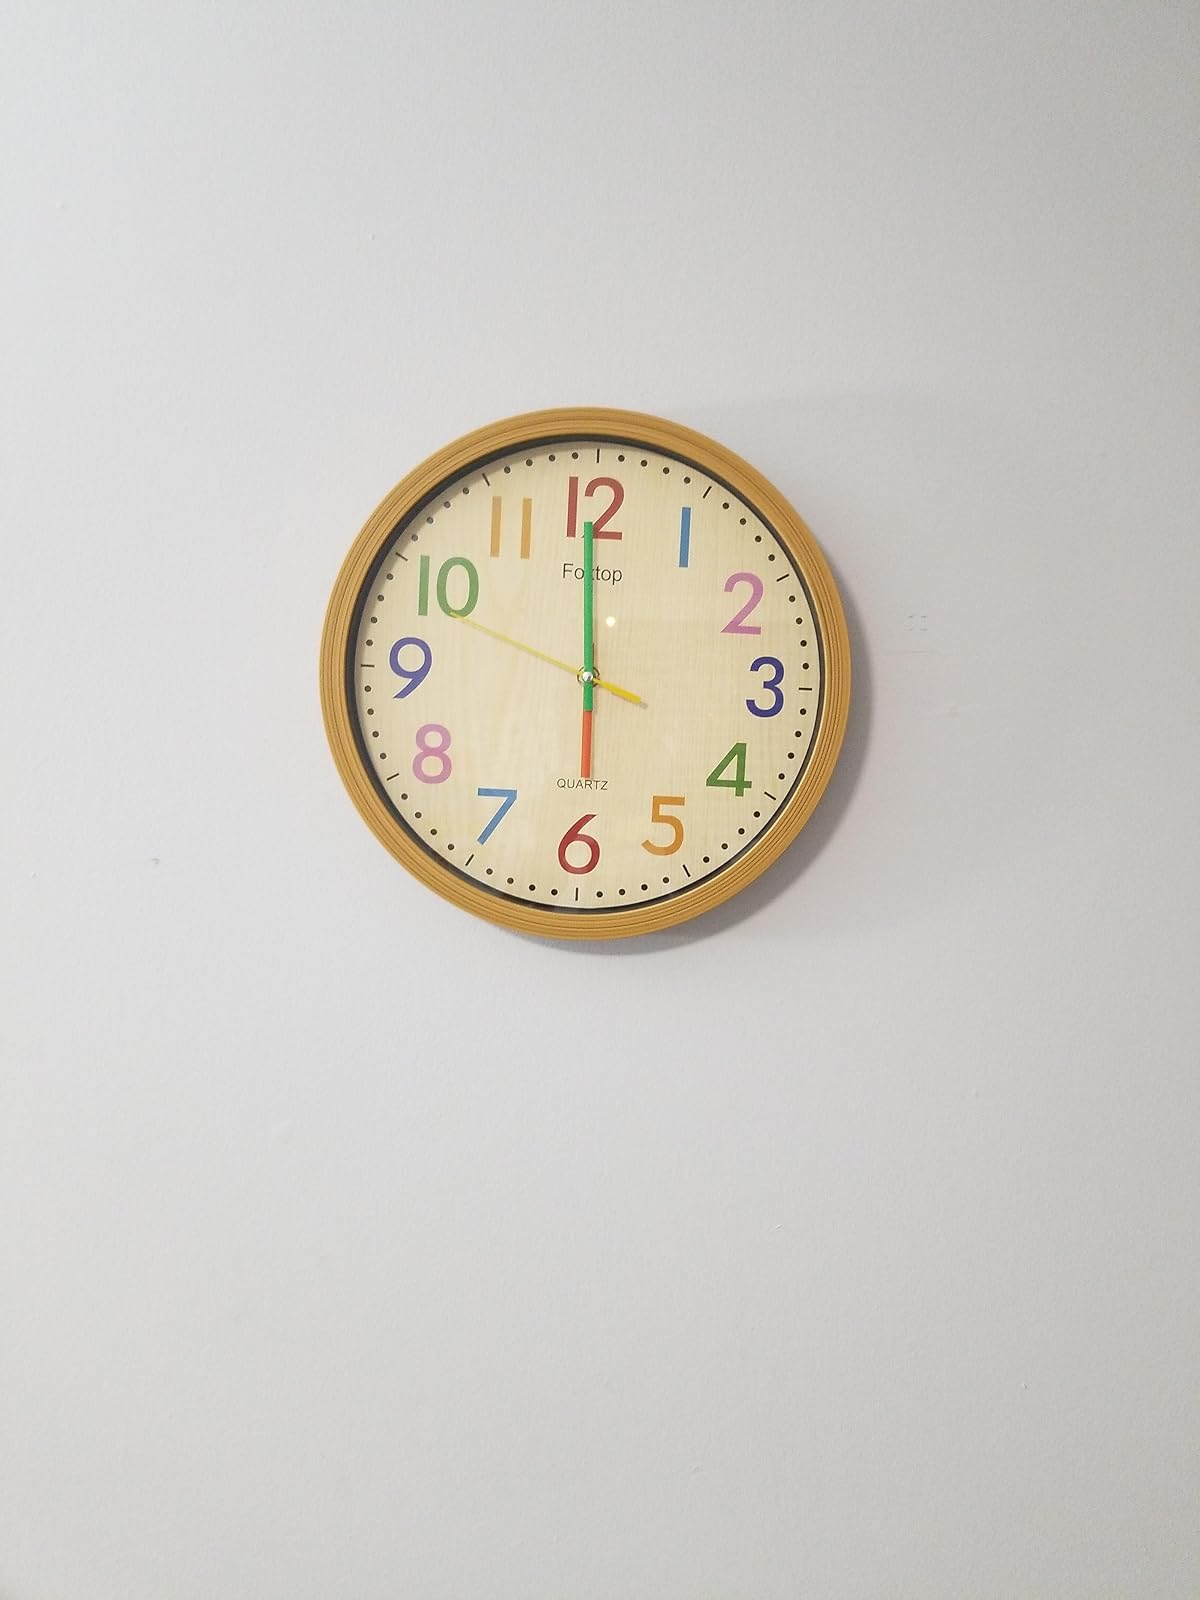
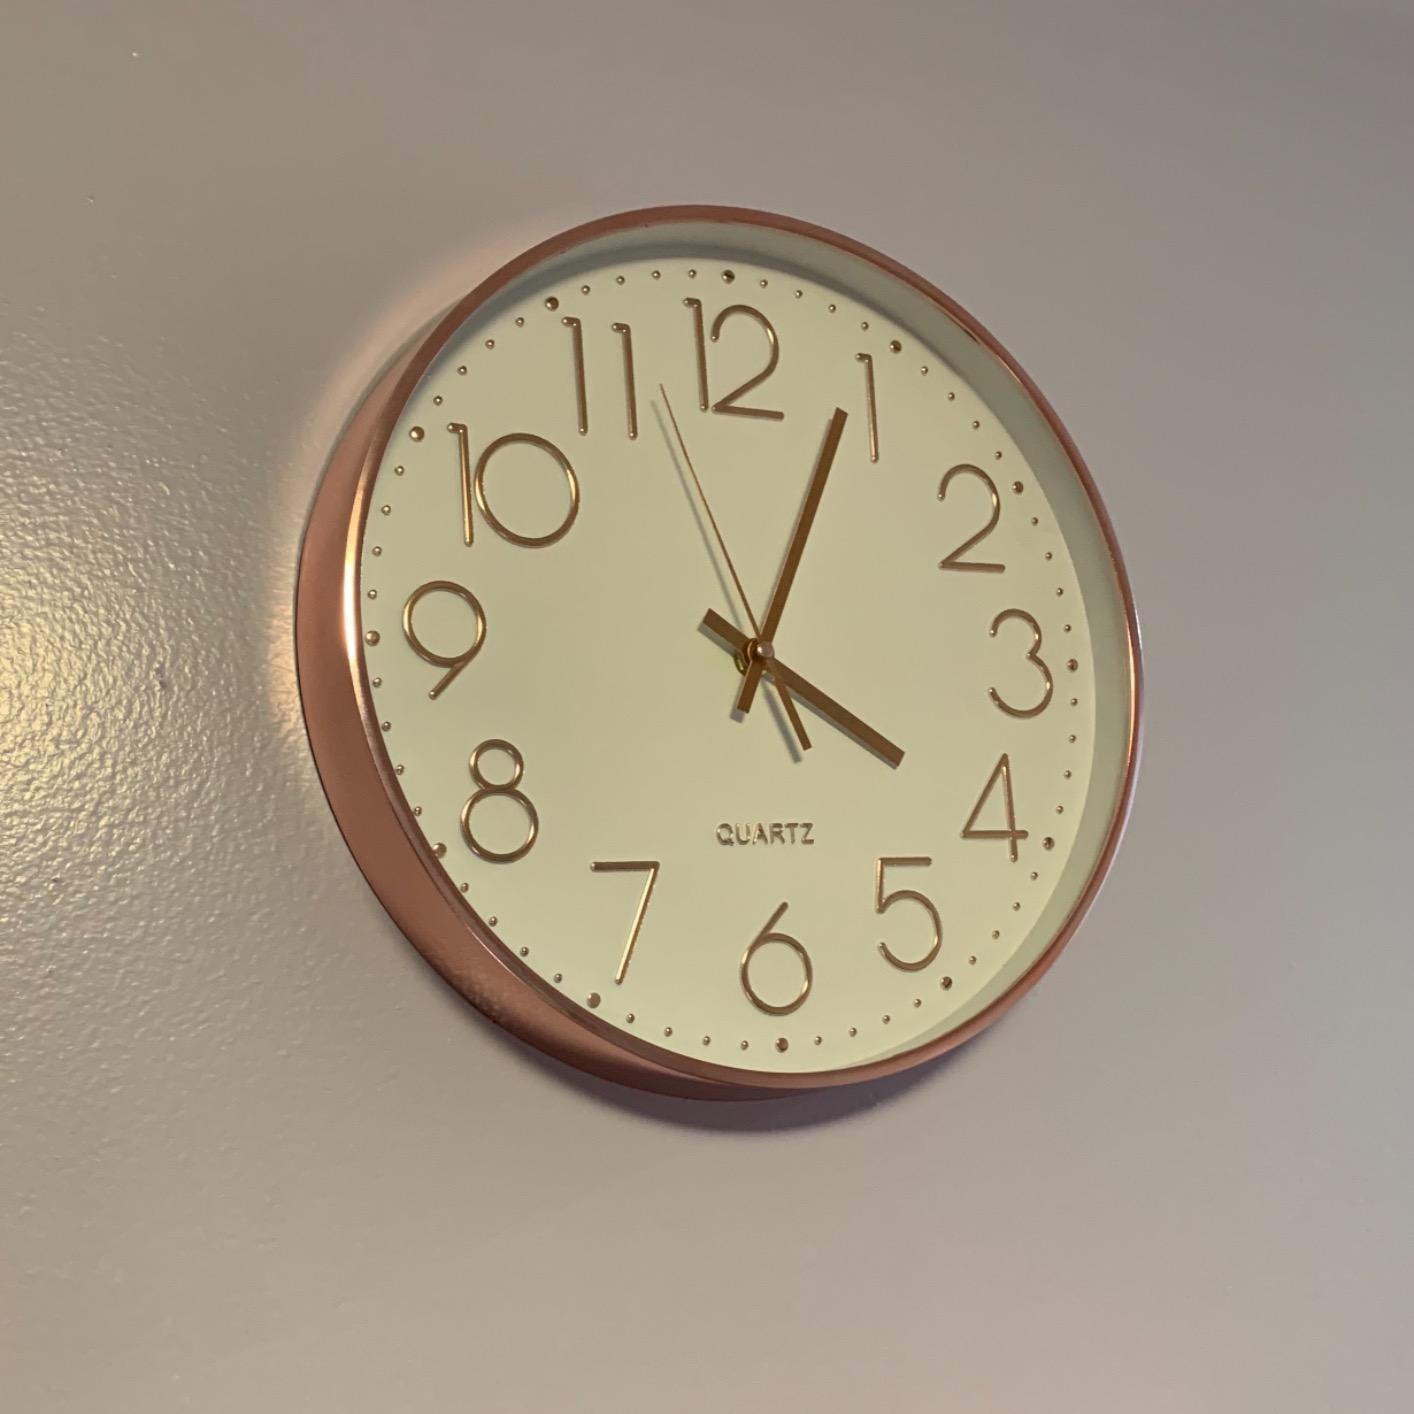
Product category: clock
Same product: no